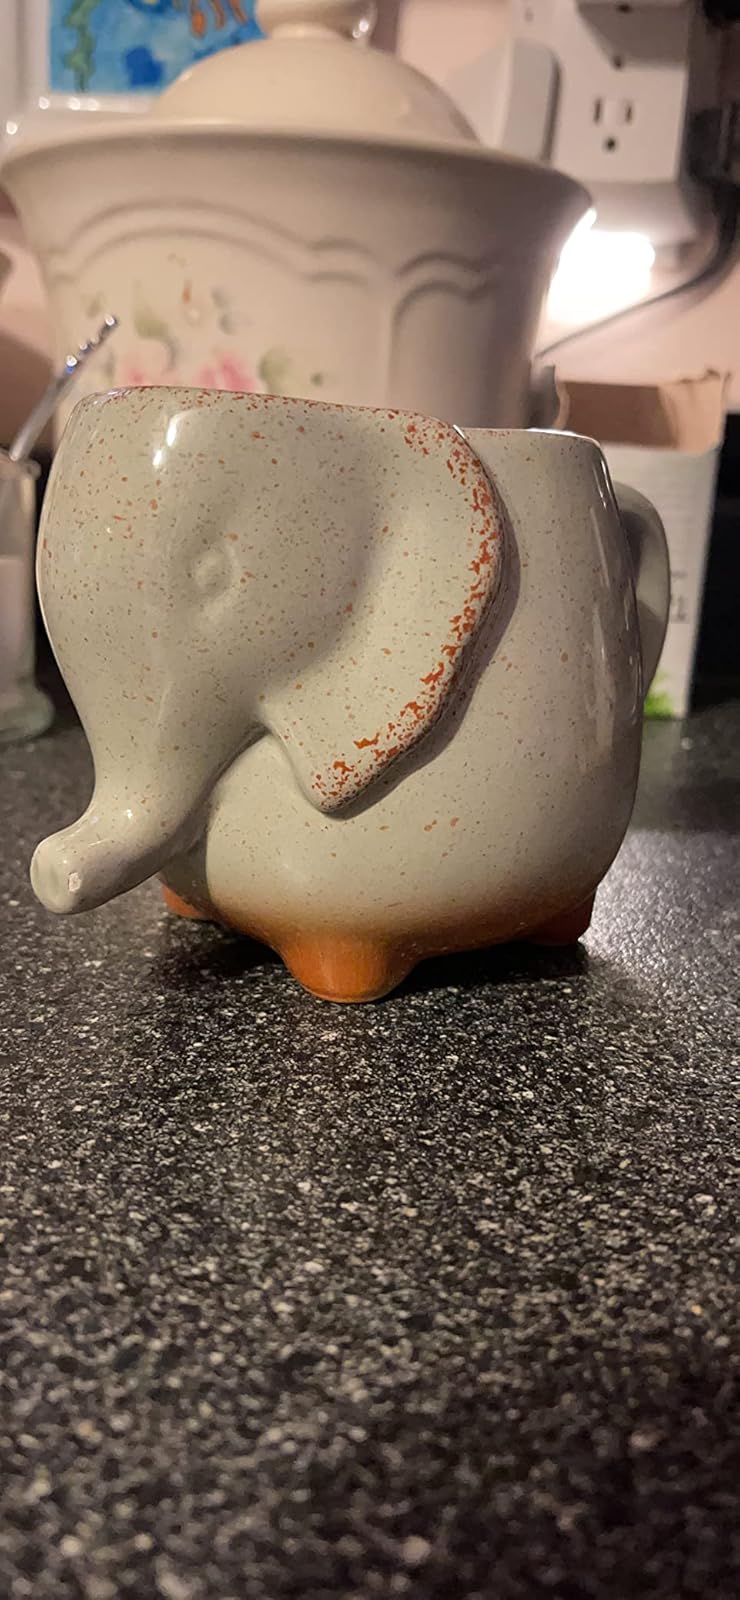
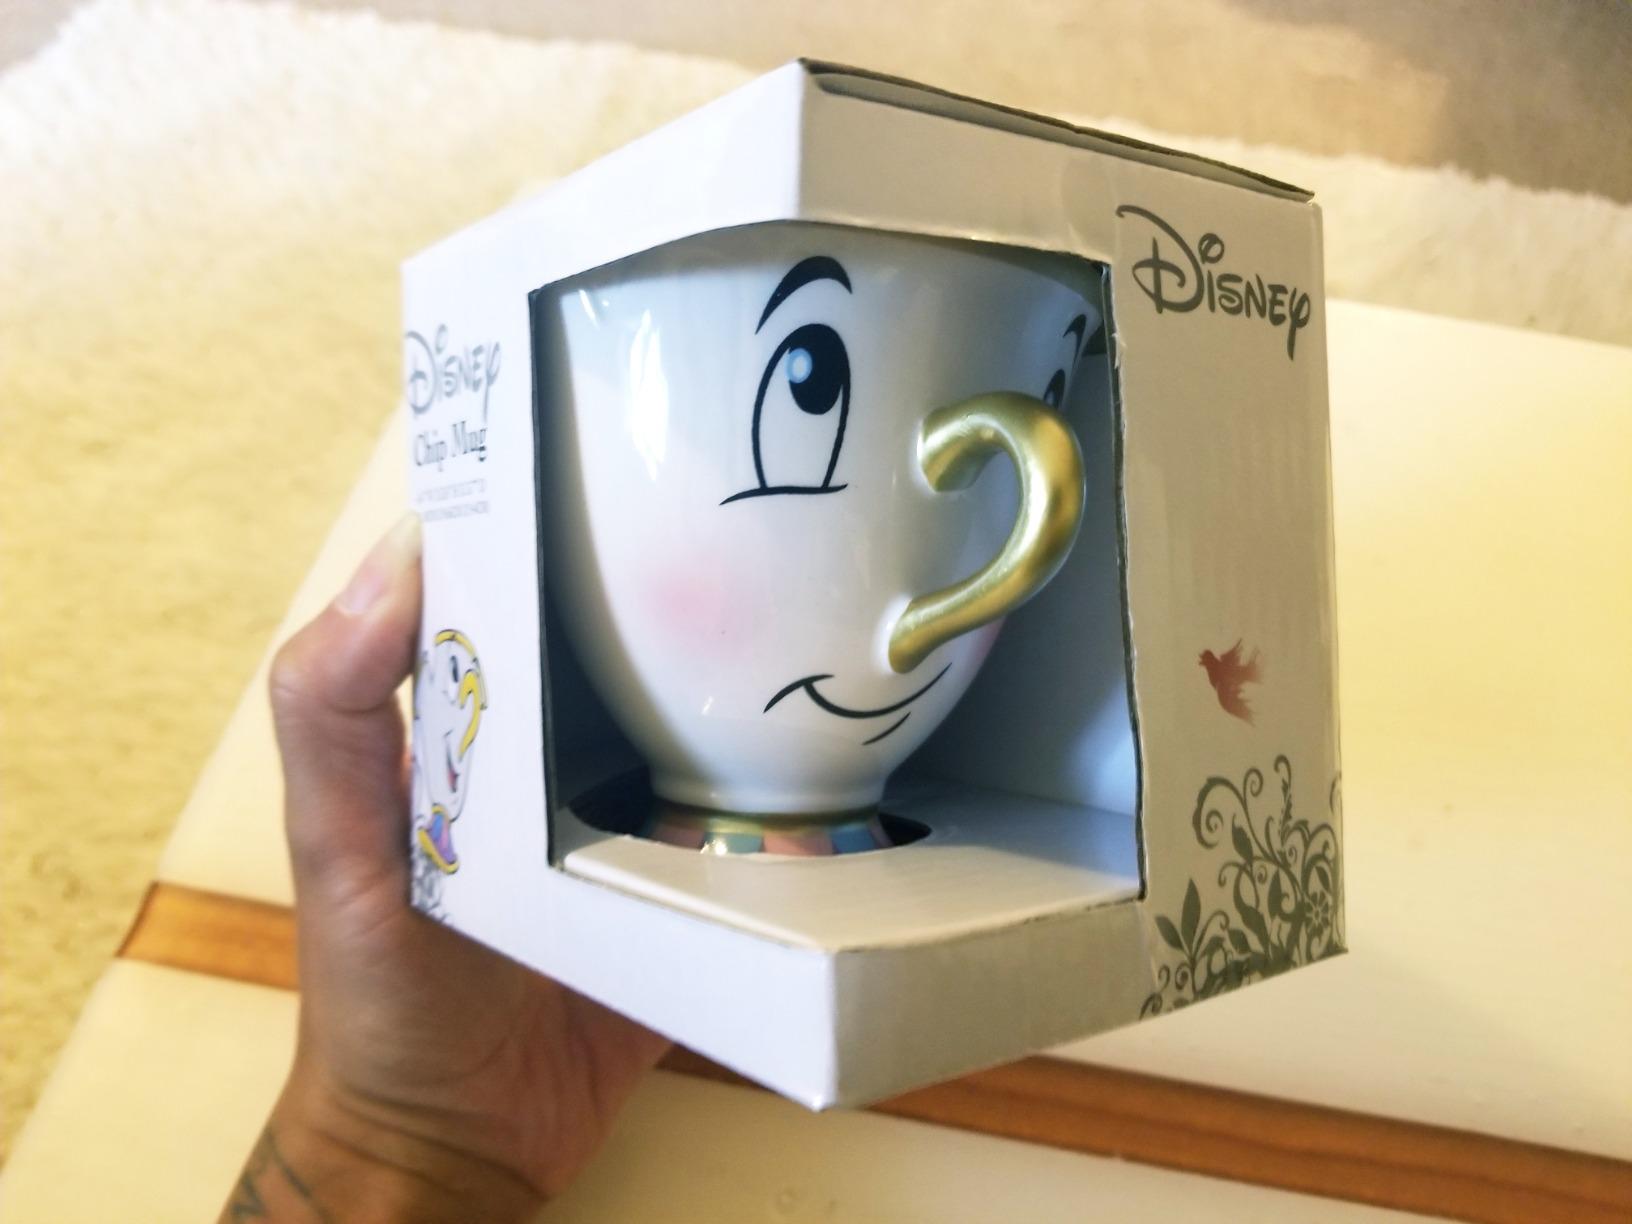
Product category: items_mug
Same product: no